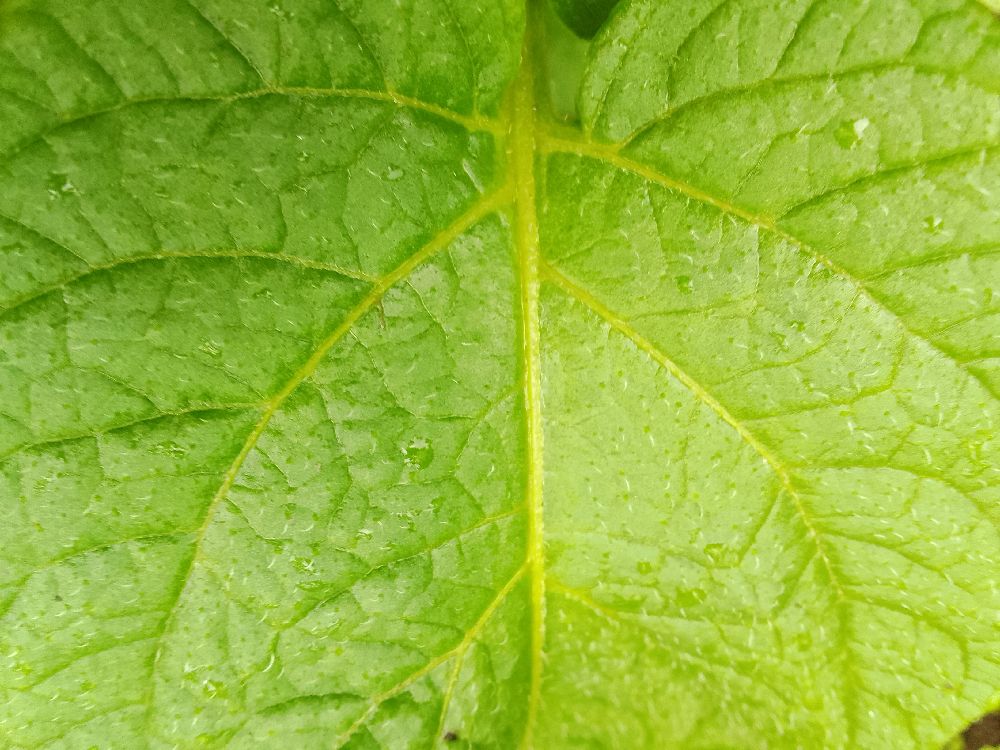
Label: Healthy